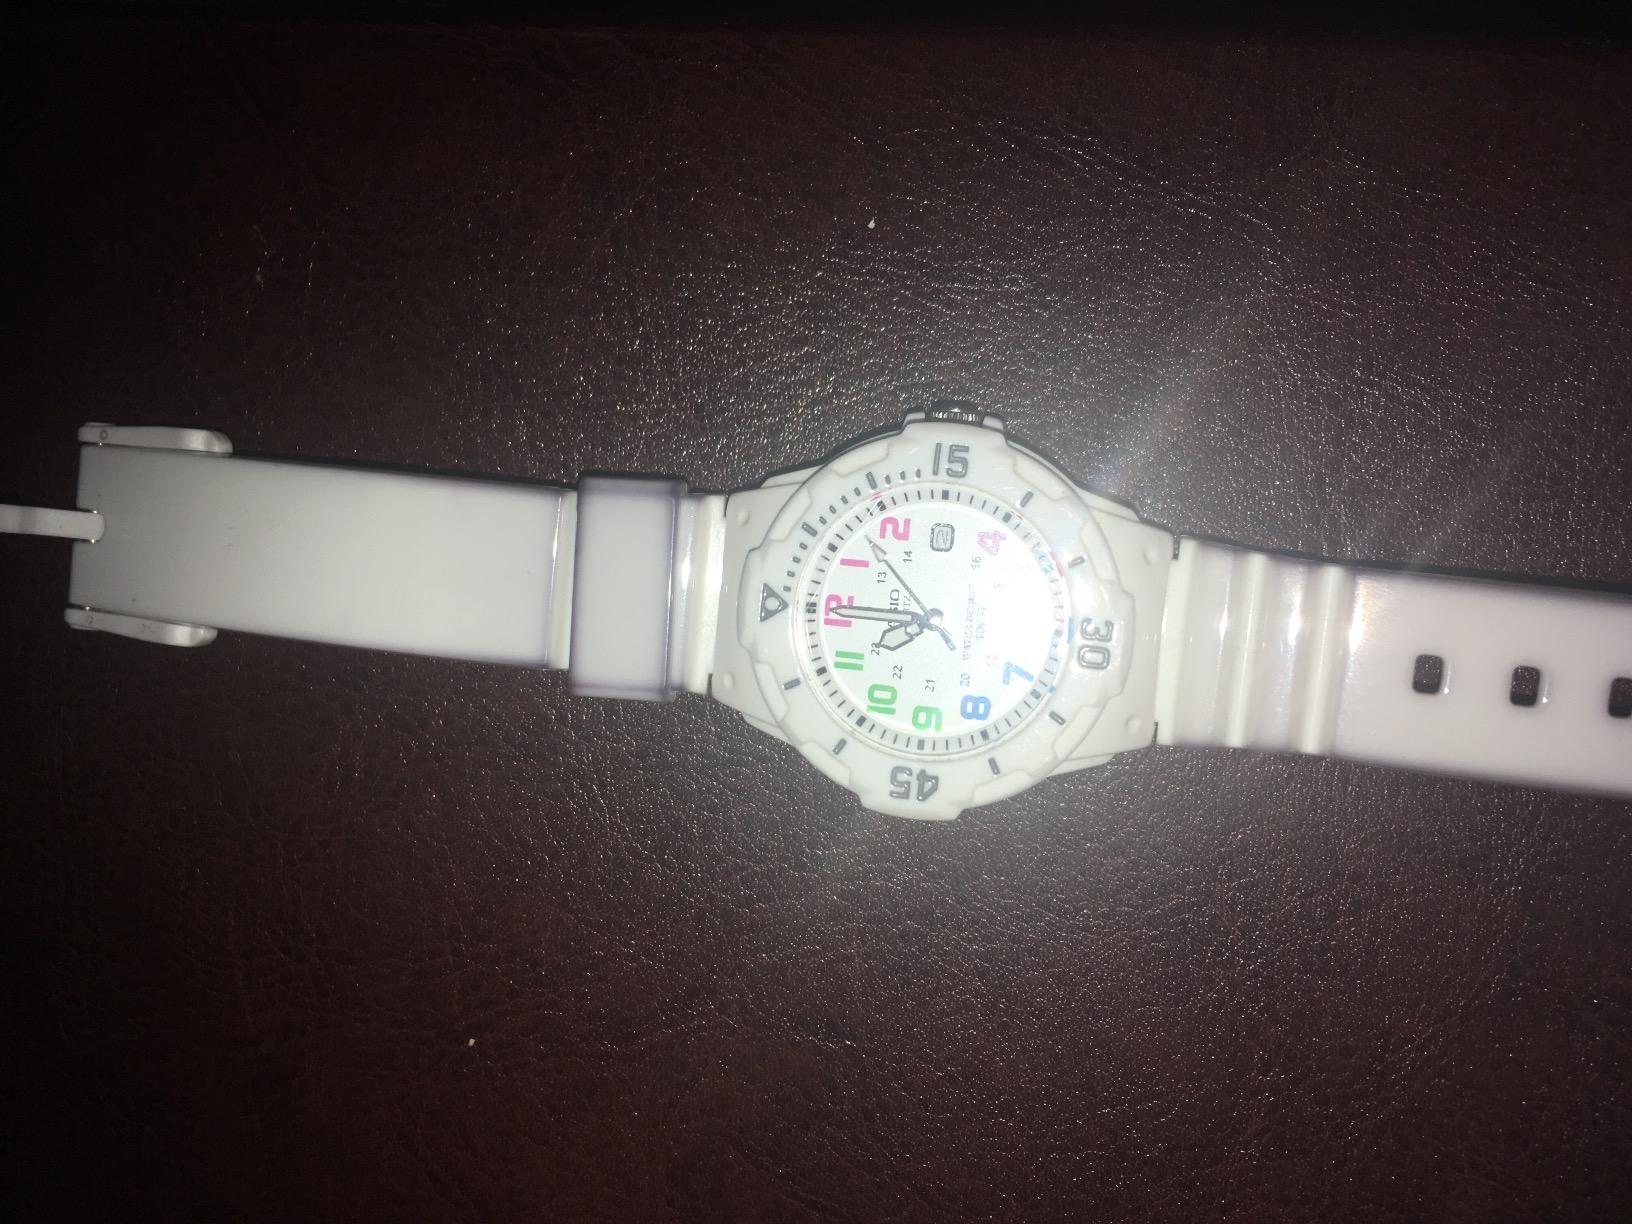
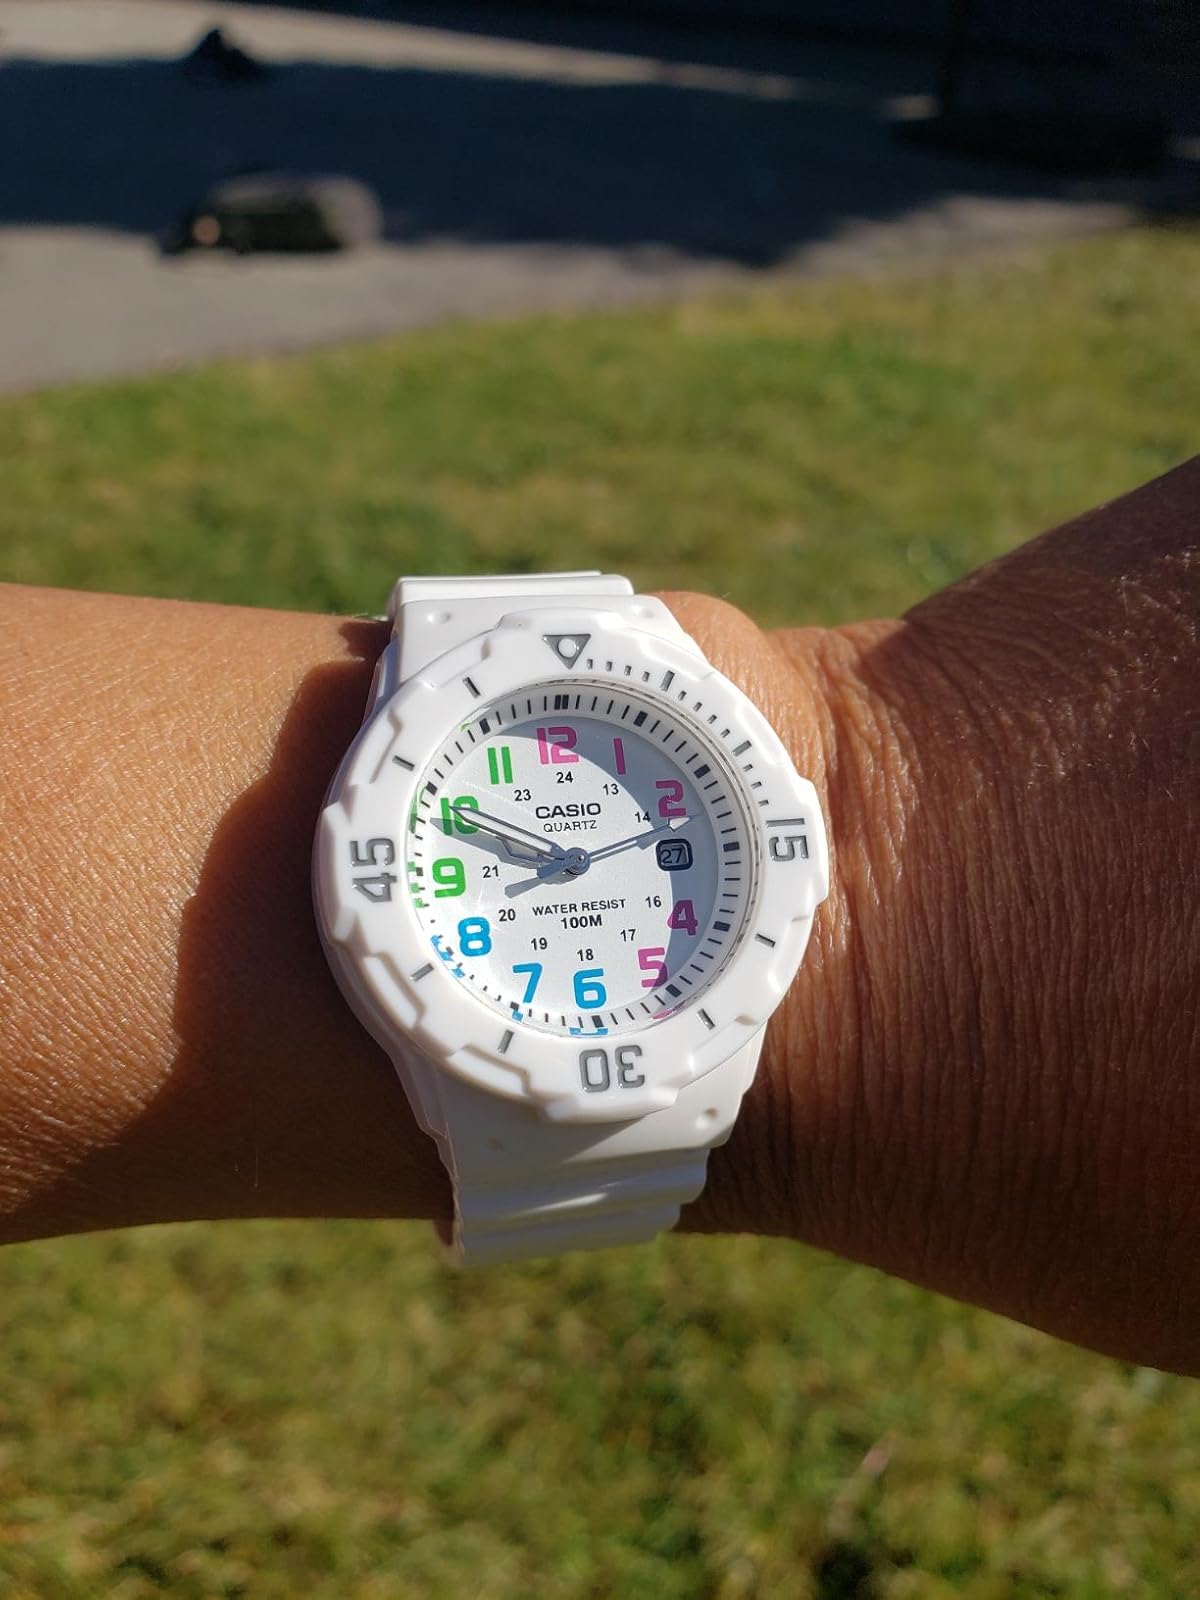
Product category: accessories_watch
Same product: yes